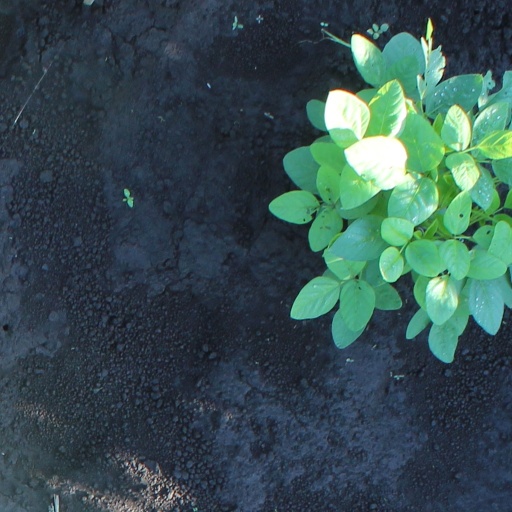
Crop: soybean